Chespirito

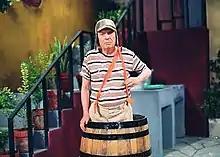
Chespirito as "El Chavo del Ocho"

"El Chavo" and "El Chapulín Colorado" have become cultural icons all over Latin America and have aired in many countries worldwide.